Imelda Marcos

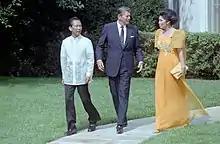
The Marcoses with President Reagan, 1982

On February 7, 1986, snap elections were held between Ferdinand Marcos and Corazon Aquino, the widow of Benigno Aquino Jr. Despite Ferdinand Marcos claiming to have won the election, allegations of vote rigging led to mass protests, later known as the People Power Revolution.